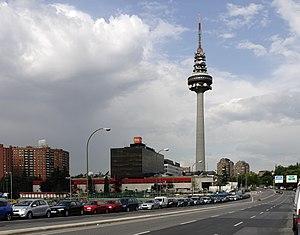
Torrespaña c'est une tour de TV et radio à Madrid (Espagne). Elle a été projecté en 1980 par l'architecte Emilio Fernánded Martínez et l'ingenier José Horta Casero, et construite entre 1981 et 1982.